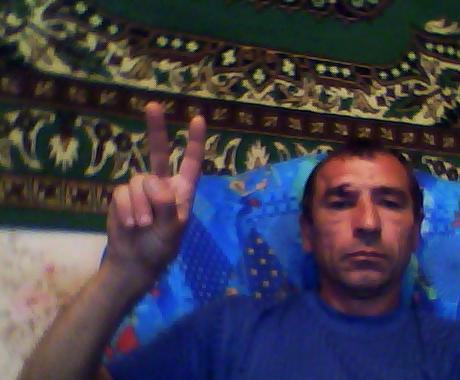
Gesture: peace